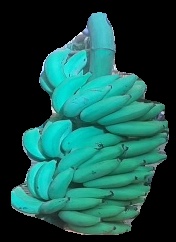
Variety: elakki-bale
Grade: grade2